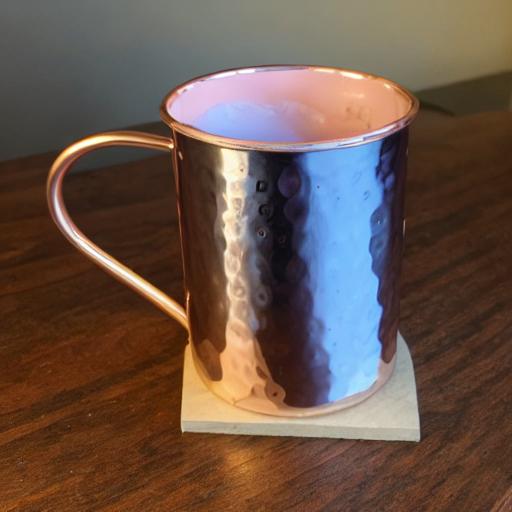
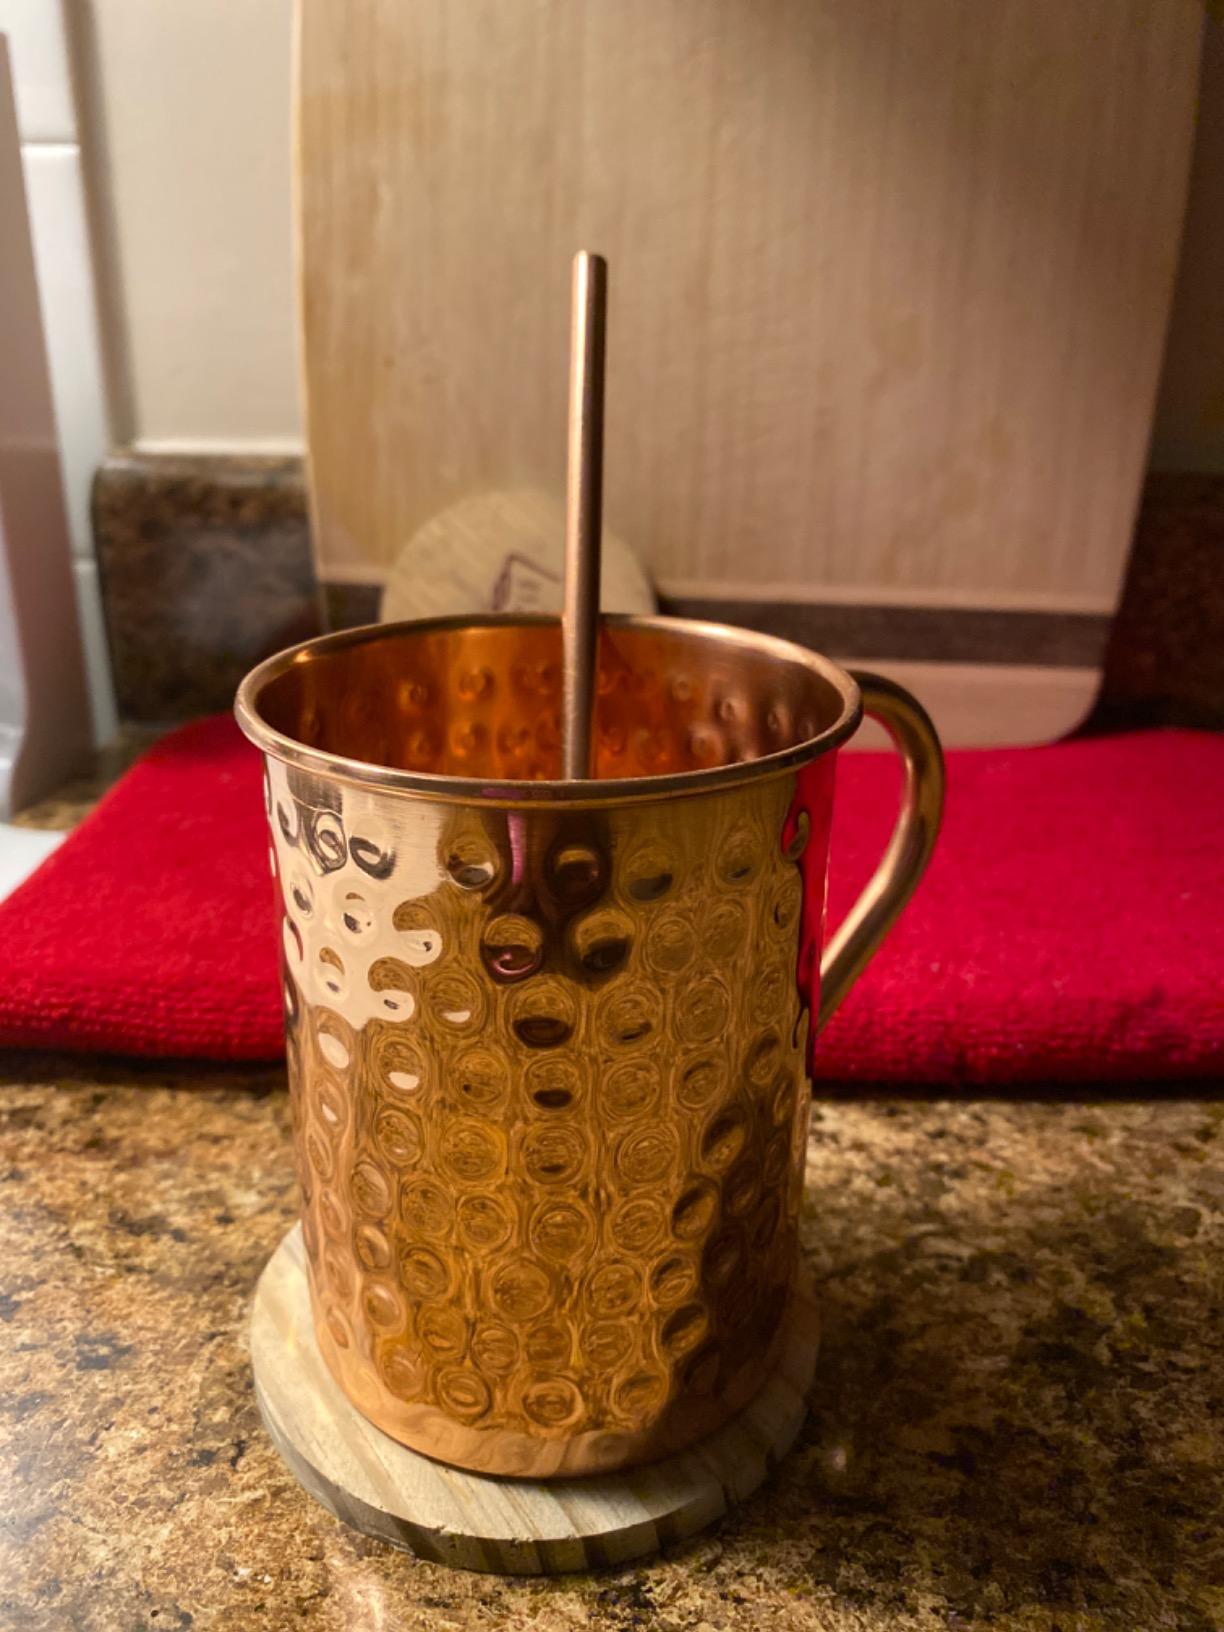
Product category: items_mug
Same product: no